Erichtho

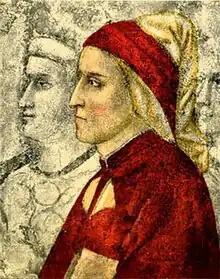
Erichtho is mentioned by name in Dante Alighieri's work "Inferno".

Because the sixth book of "Pharsalia" is seen by many scholars as being a reworking of the sixth book from Virgil's "Aeneid", Erichtho is often viewed as the "antithetical counterpart to Virgil's Cumaean Sibyl. Indeed, both fulfill the role of helping a human gain information from the underworld; however, while the Sibyl is pious, Erichtho is wicked. Andrew Zissos notes: